Poles in Lithuania

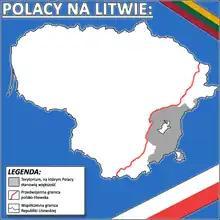
Grey: Areas with majority Polish population in Lithuania as of early 2000s. Red: 1920–1939 Polish–Lithuanian border

When Lithuania declared its independence from the Soviet Union in 1990 large part of the Polish minority, still remembering the 1950s attempts to ban Polish, was afraid that the independent Lithuanian government might want to reintroduce the Lithuanization policies. Furthermore, some Lithuanian nationalists, notably the Vilnija organization which was founded in 1988, considered eastern Lithuania's inhabitants as Polonized Lithuanians. Due to their view of ethnicity as primordial, they argued that the Lithuanian state should work to restore their "true" identity. Although, many Poles in Lithuania do have Lithuanian ancestry, they considered themselves ethnically Polish.